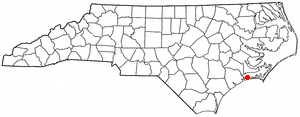
Bogue est une ville américaine située dans le comté de Carteret dans l'État de Caroline du Nord. En 2010, sa population était de 684 habitants.